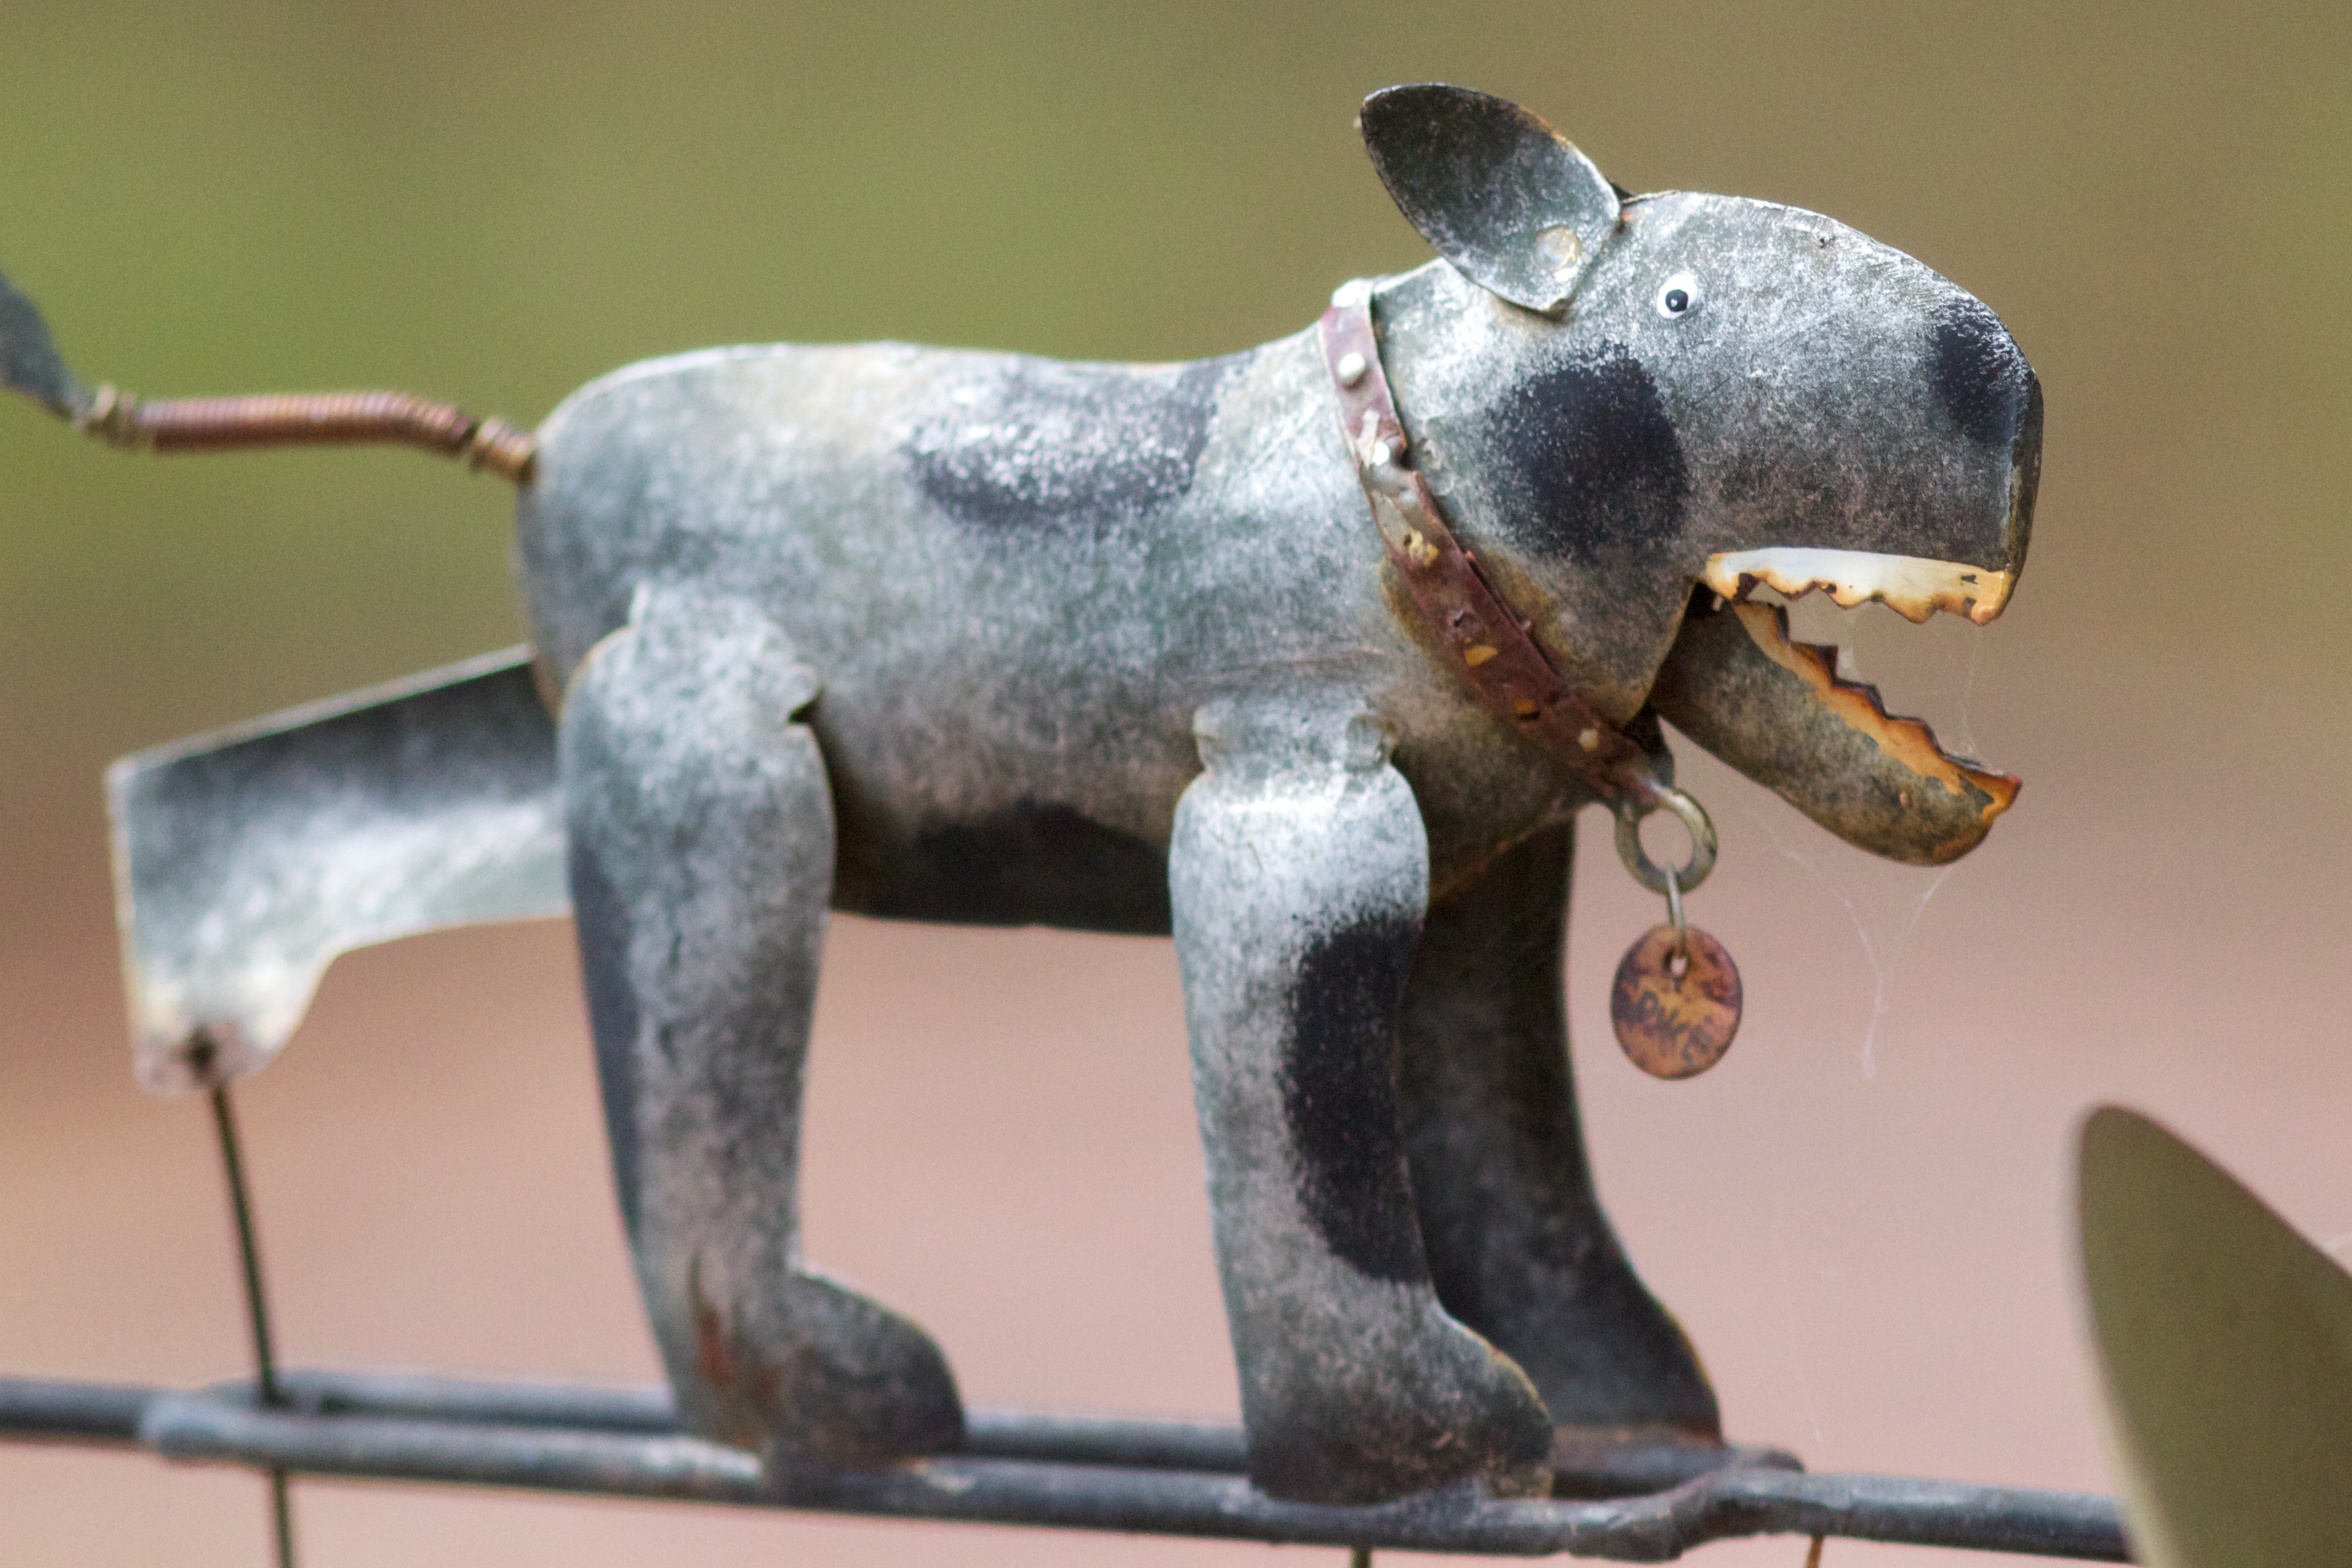
mammal, fauna, sculpture, art, vertebrate